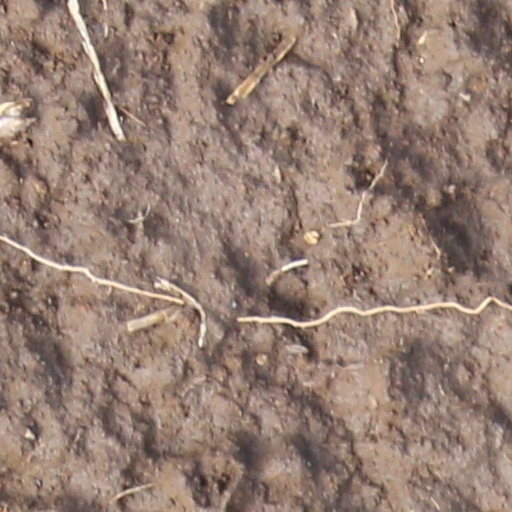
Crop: wheat